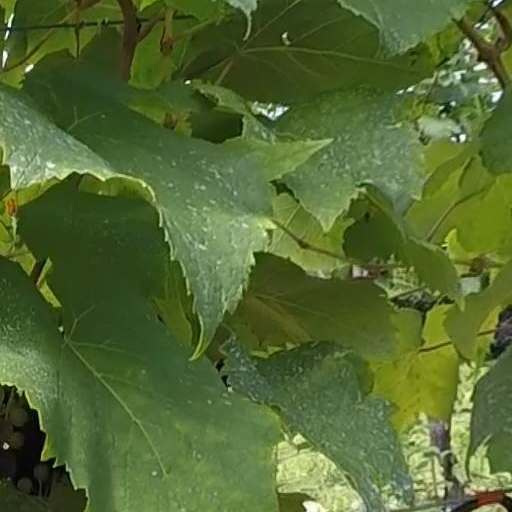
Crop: grape